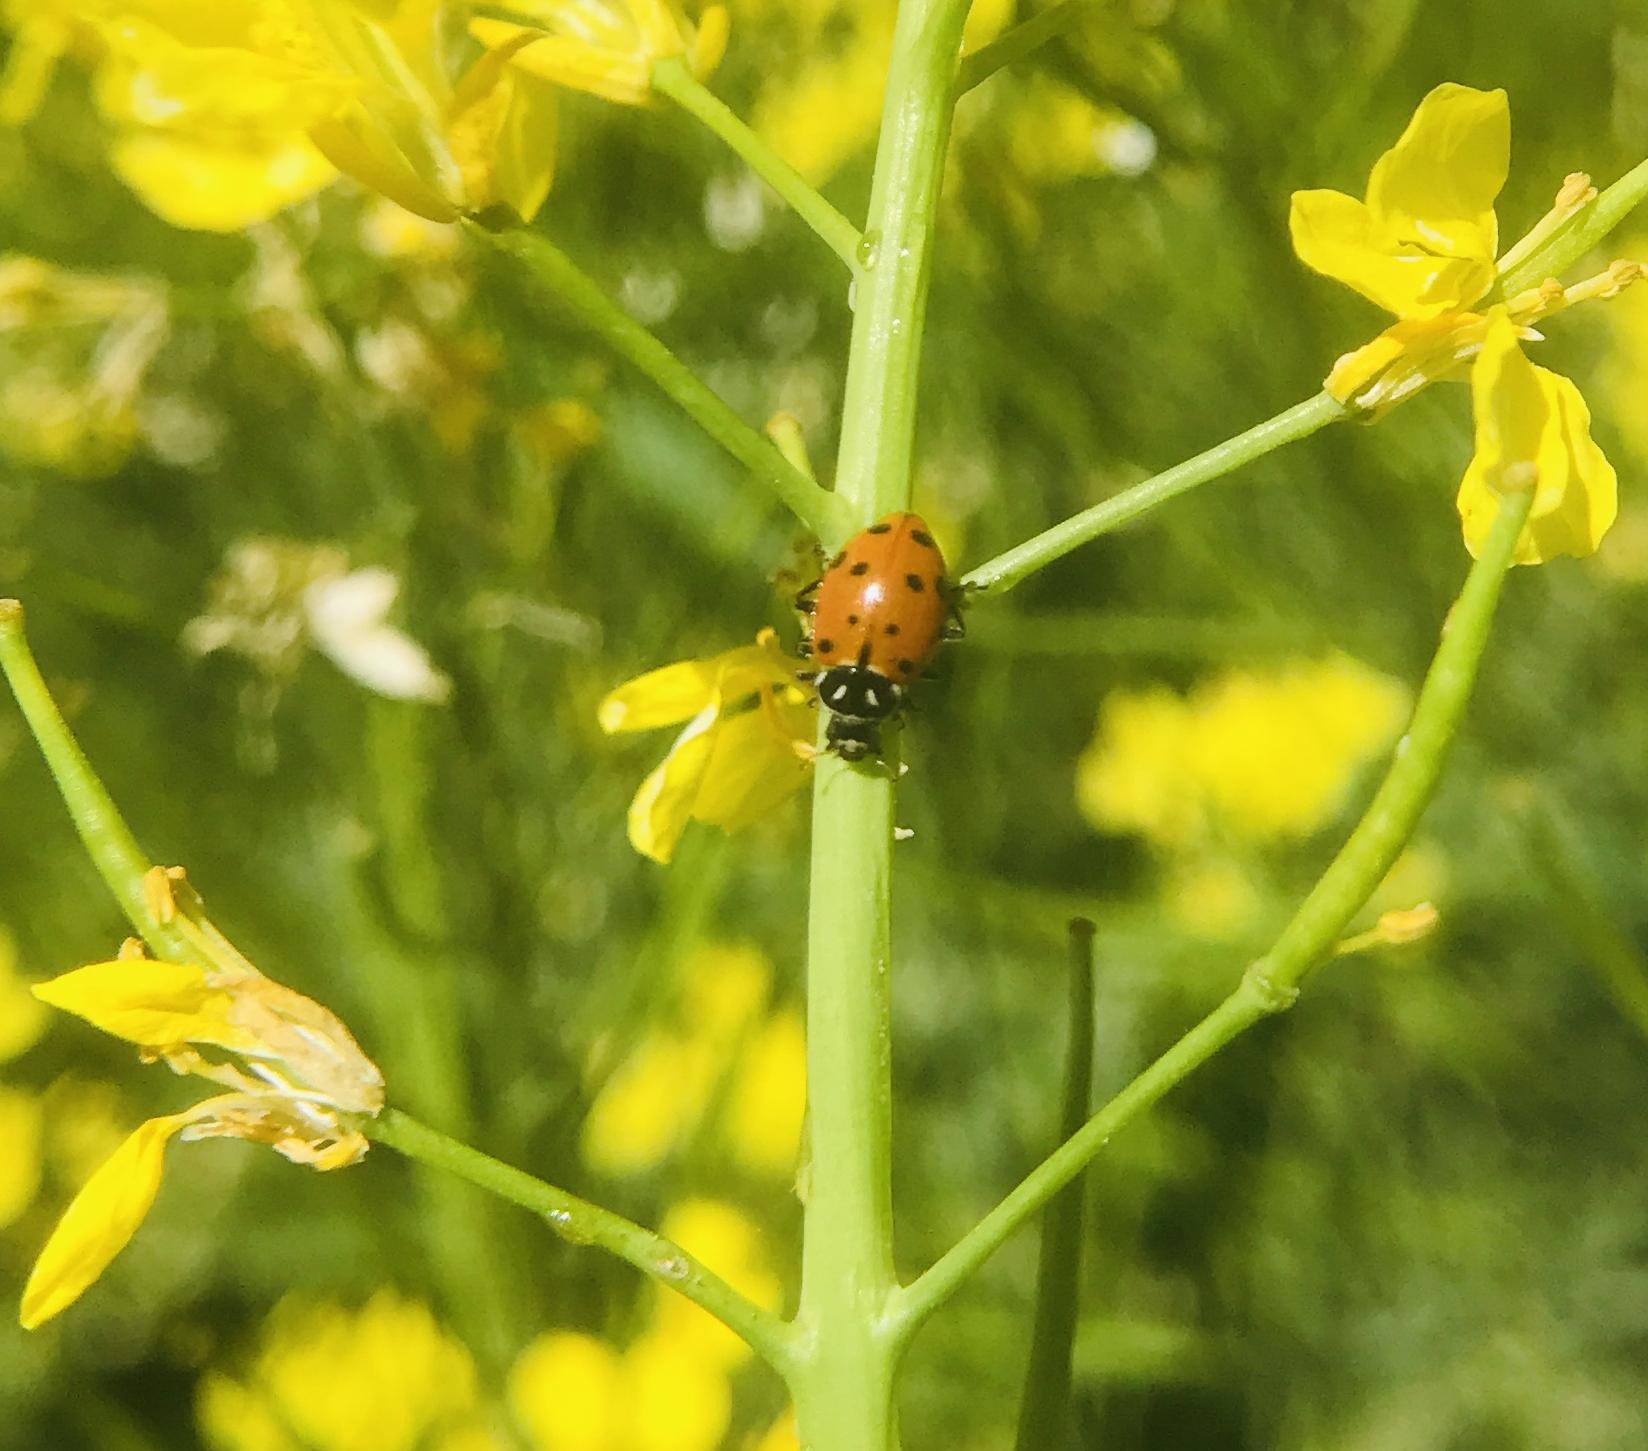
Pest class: predators